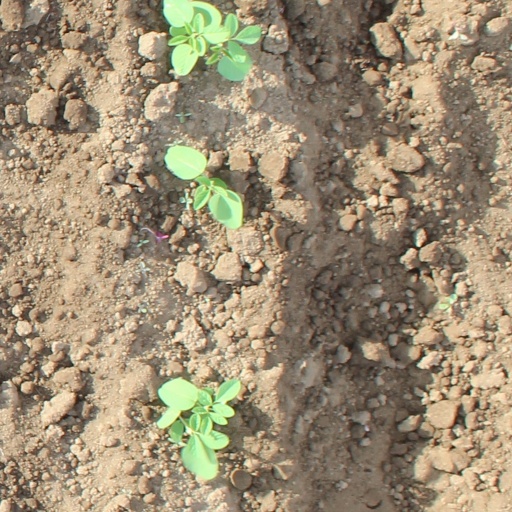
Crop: soybean